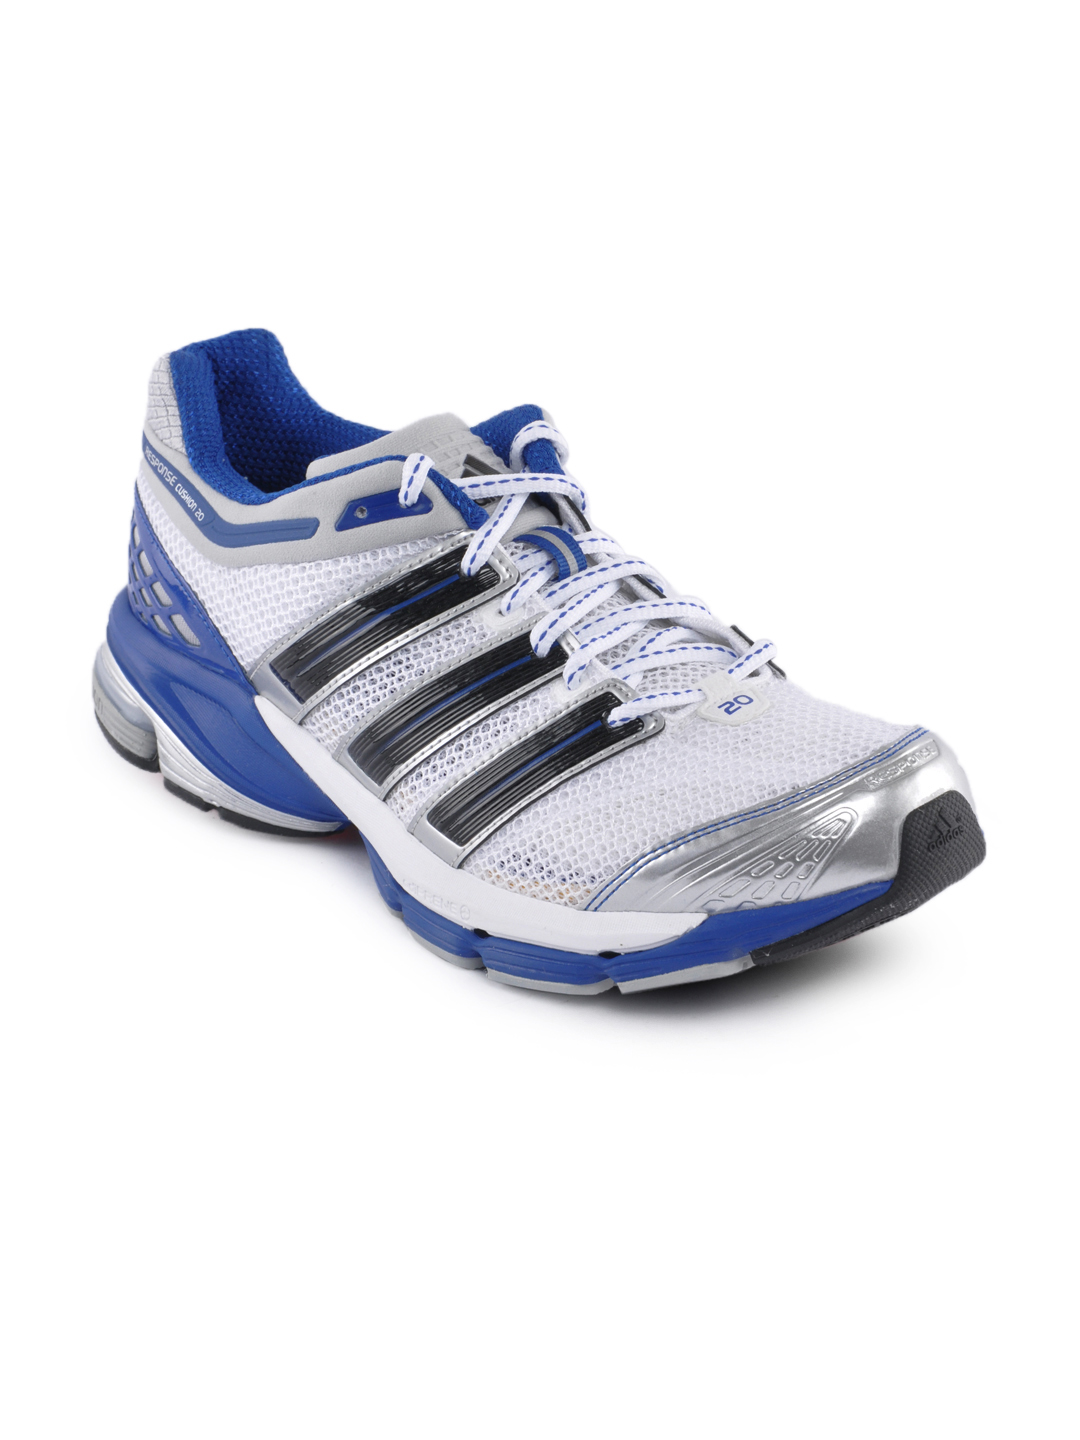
ADIDAS Men White Resp Cushion Sports Shoes
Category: Footwear / Shoes / Sports Shoes
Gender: Men
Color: White
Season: Fall 2011
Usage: Sports